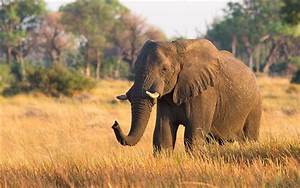
Label: elephant